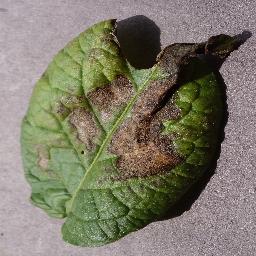
Label: Potato___Late_blight